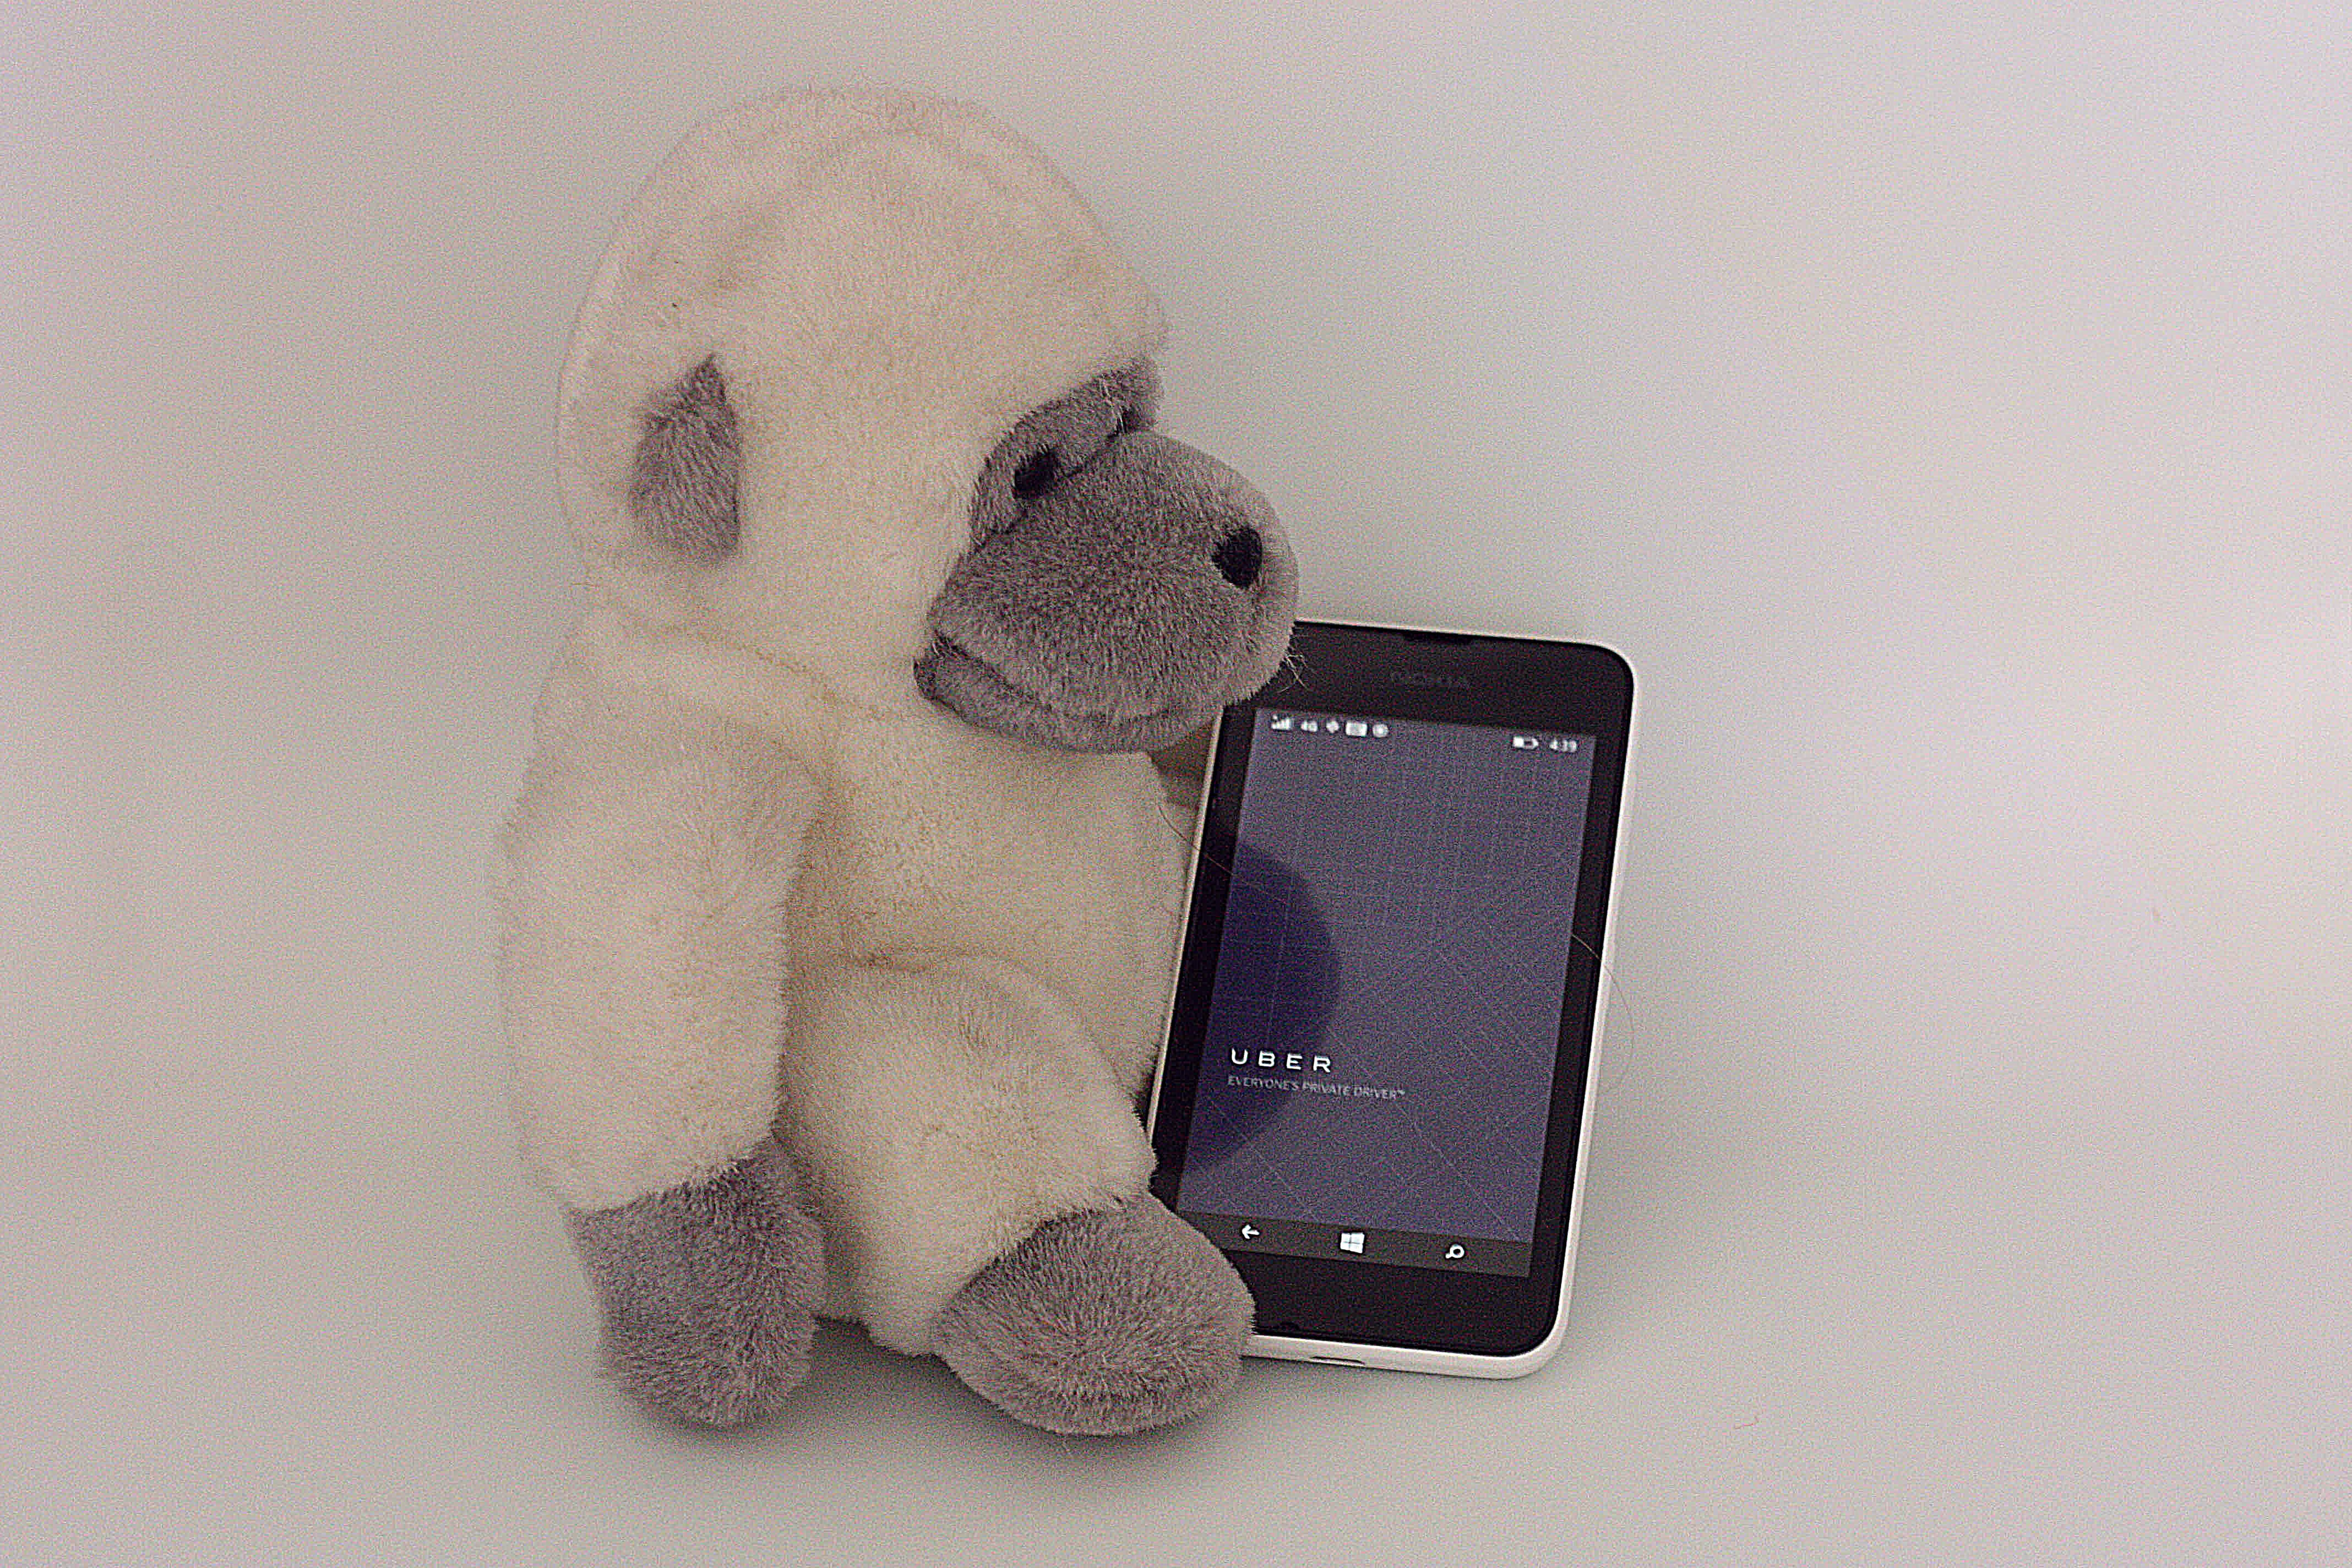
car, puppy, transportation, ride, lifestyle, toy, material, teddy bear, product, textile, plush, uber, stuffed toy, ride sharing, dog like mammal